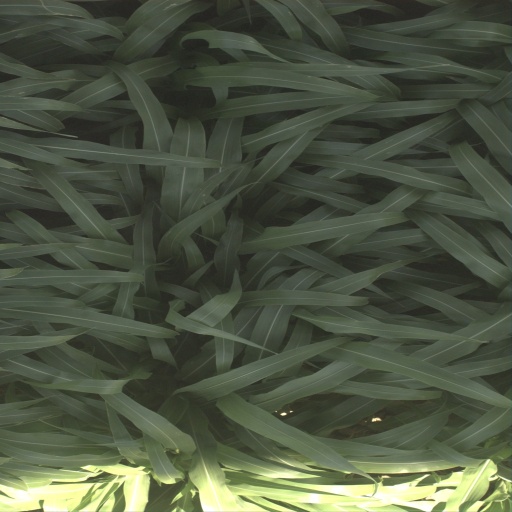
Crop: sorghum